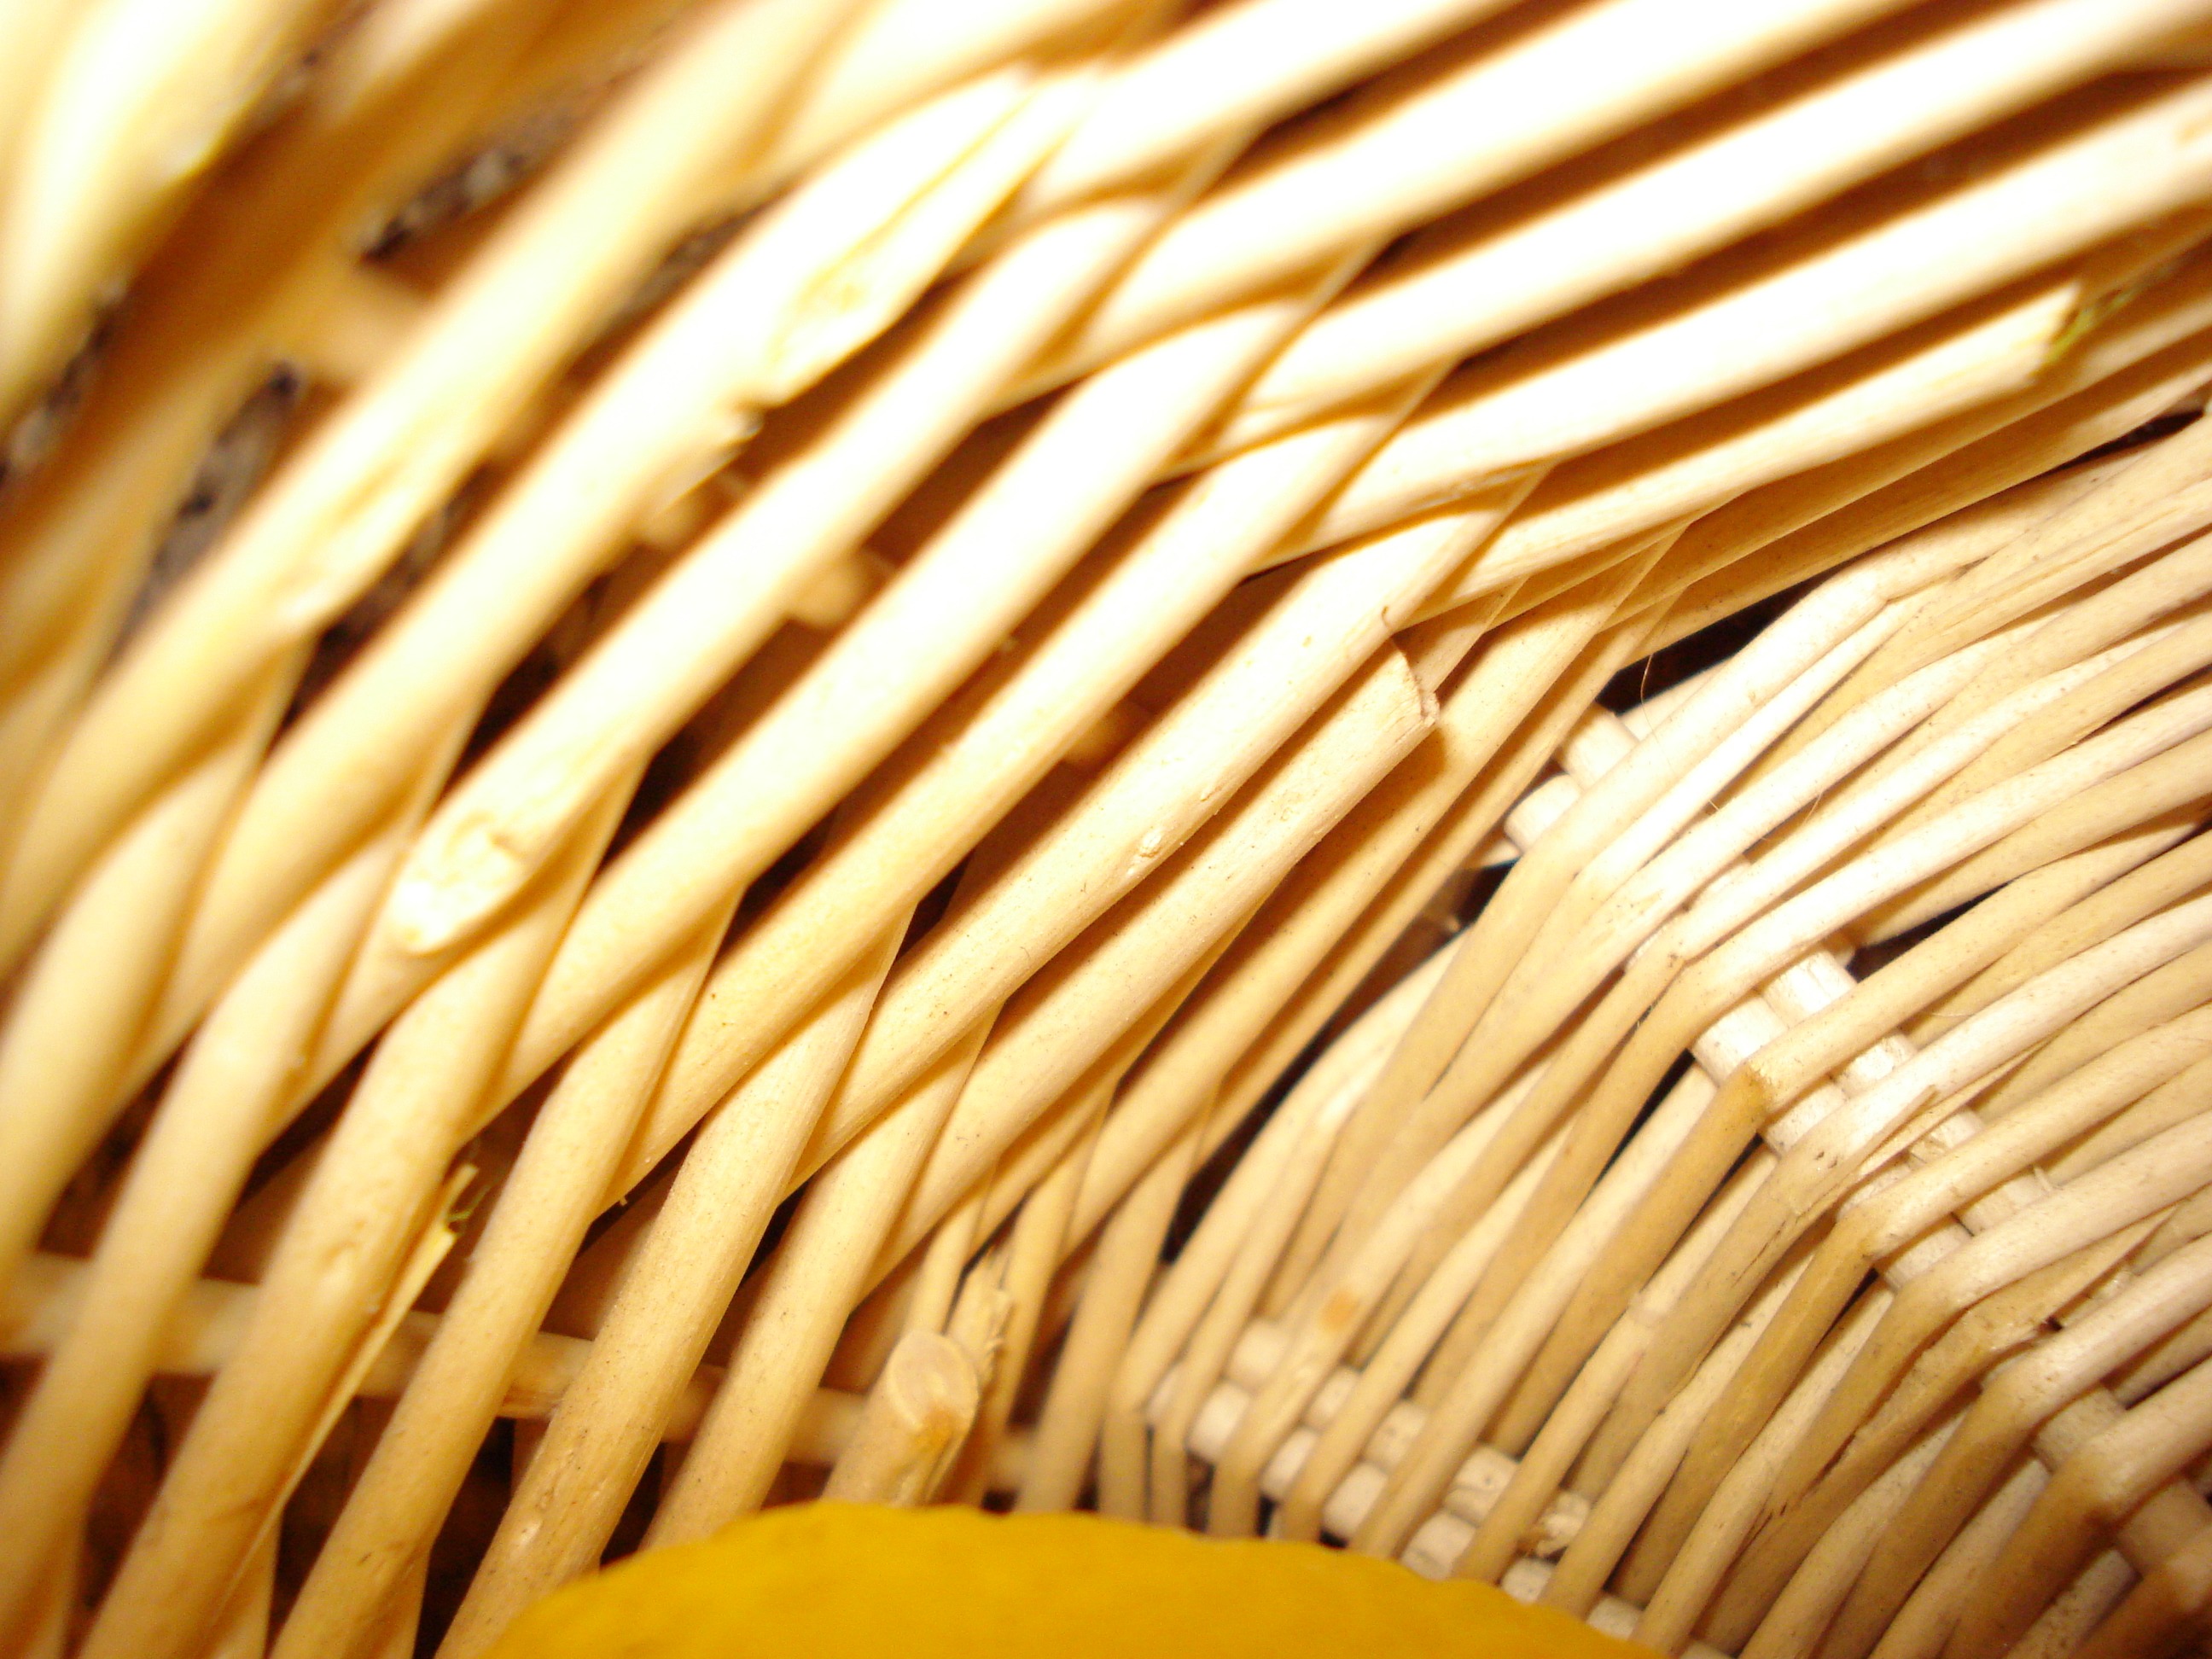
wood, texture, dish, food, basket, cuisine, material, wicker, close up, background, macro photography, flavor, light brown, grass family